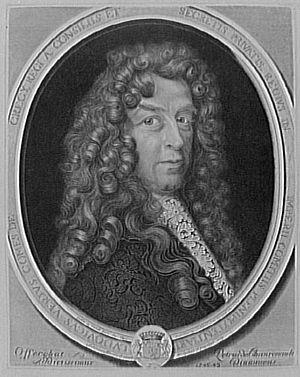
Cet article présente la liste des membres de l'Académie française, rangée par ordre chronologique de leur élection à chaque fauteuil. Cette liste est précédée d'une liste réduite portant uniquement sur les membres actuels et présentée successivement selon quatre modes de rangement : par ordre alphabétique, par numéro de fauteuil, par date d'élection et par date de naissance.
Louis Verjus, comte de Crécy, né à Paris en 1629 et mort le 13 décembre 1709, est un homme politique et diplomate français.